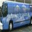
Label: bus